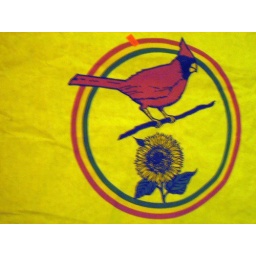
an empty bag of birdseed hanging in my bedroom